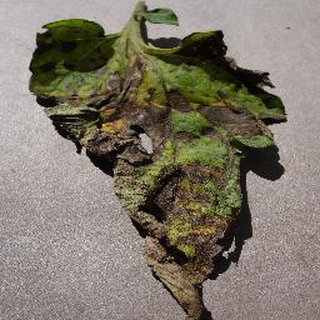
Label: tomato_early_blight